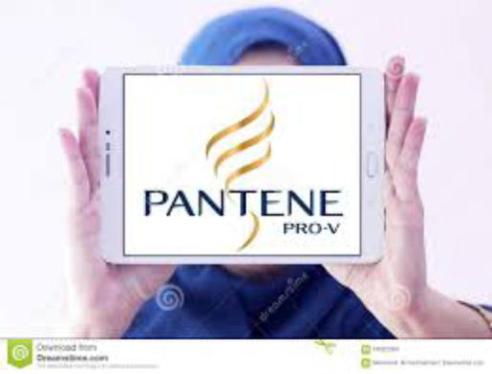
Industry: Necessities